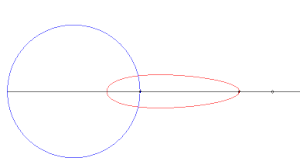
mécanisme bielle manivelle avec courbe décrite par la bielle
En géométrie plane, le théorème de Holditch affirme que si une corde de longueur fixe glisse le long d'une courbe fermée convexe, alors le domaine de Holditch délimité par la courbe de départ et le lieu géométrique tracé par un point de la corde situé à une distance d'une extrémité et de l'autre a pour aire la valeur remarquable, indépendante à la fois de la forme et de la longueur de la courbe de départ.